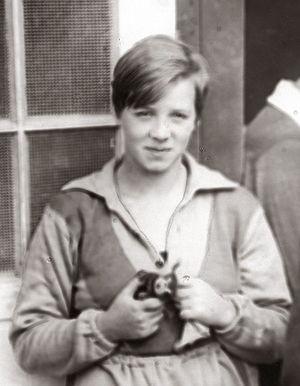
Marie Johanna Philipsen-Braun était une nageuse néerlandaise, qui fut championne olympique en 1928 aux Jeux olympiques d'Amsterdam.